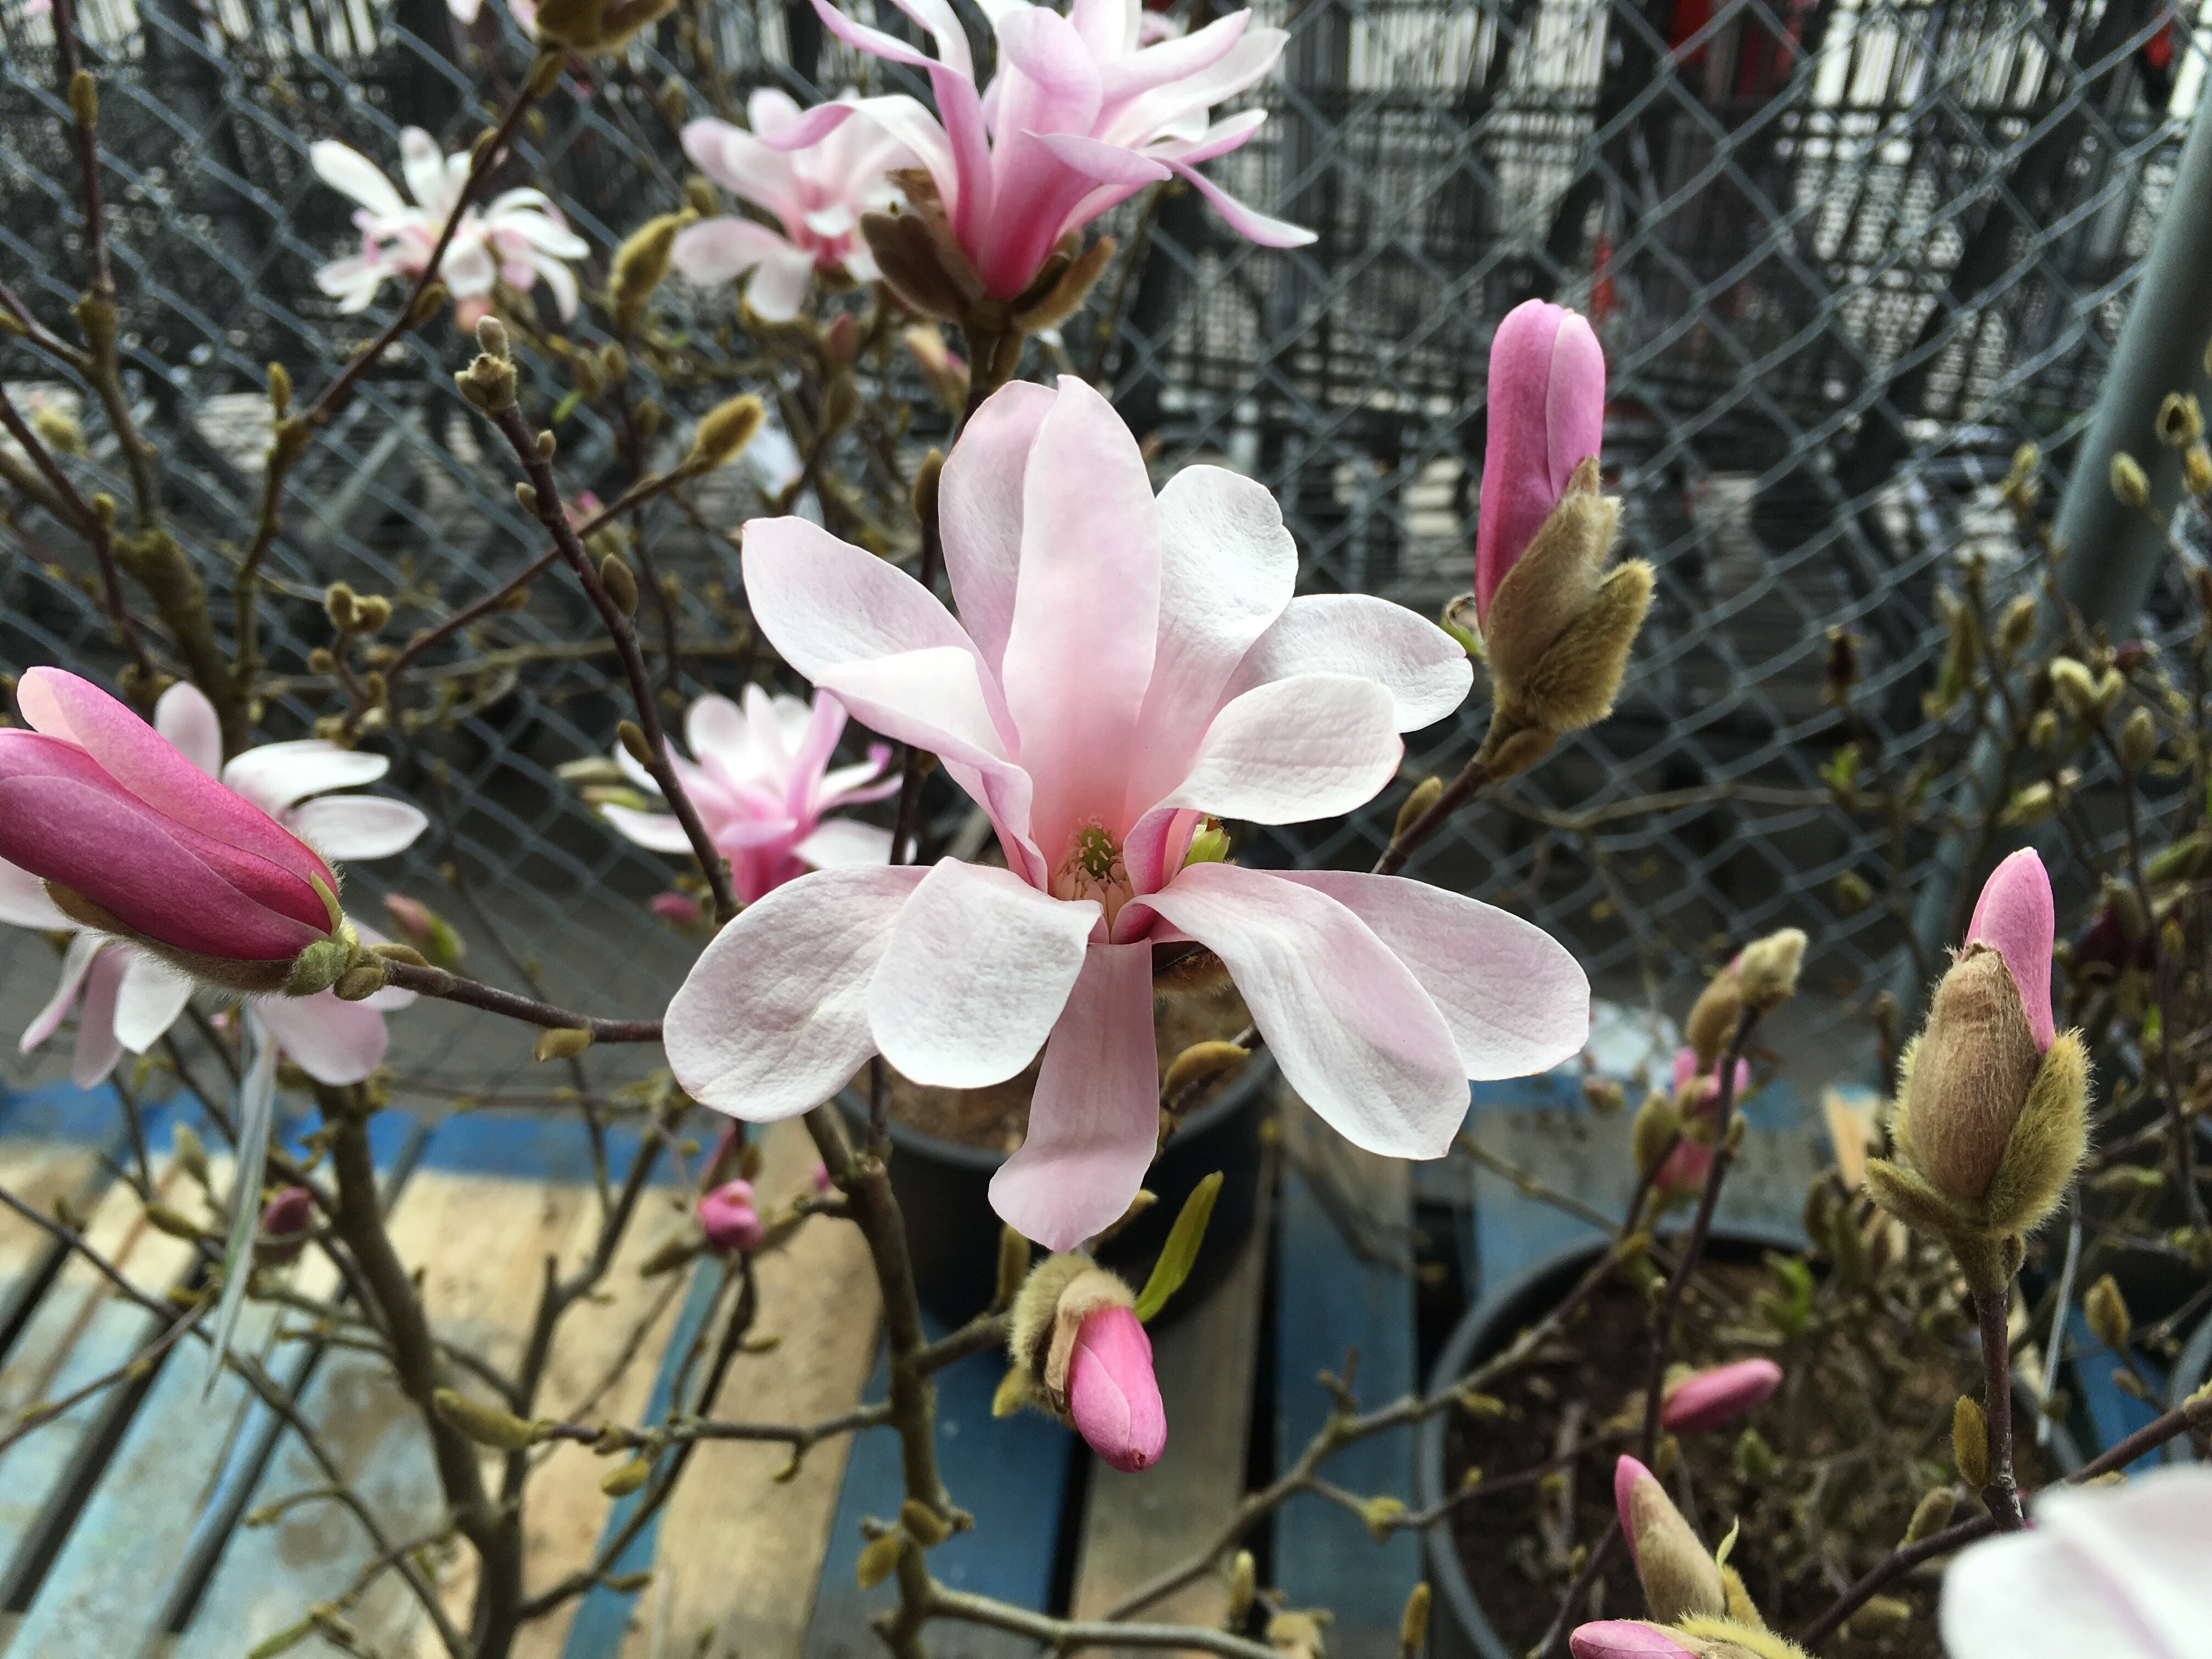
tree, blossom, plant, flower, petal, spring, botany, pink, flora, shrub, magnolia, flowering plant, land plant, magnolia family